Symbols of Szczecinek County

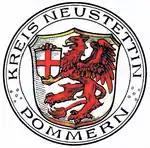
The seal of Neustettin District, which existed from 1816 to 1945.

Historically, within the current boundaries of Kamień County was located Neustettin District, which existed from 1816 to 1945. Its seal depicted a red grffin with yellow (golden) claws and beak. It faced to the viewr's left, stood on its back feet, and had risen wings. It held a white (silver) Iberian style escutcheon (shield) with a red cross on it. It was placed within a white (silver) escutcheon (shield), which was encircled by a white circle that featured two rows of text with black capitalised letters. The top text read "Kreis Neustettin", which in translation from German, means "Neustettin District" or "Szczecinek District". The bottom text read "Pommern", which means "Pomerania".